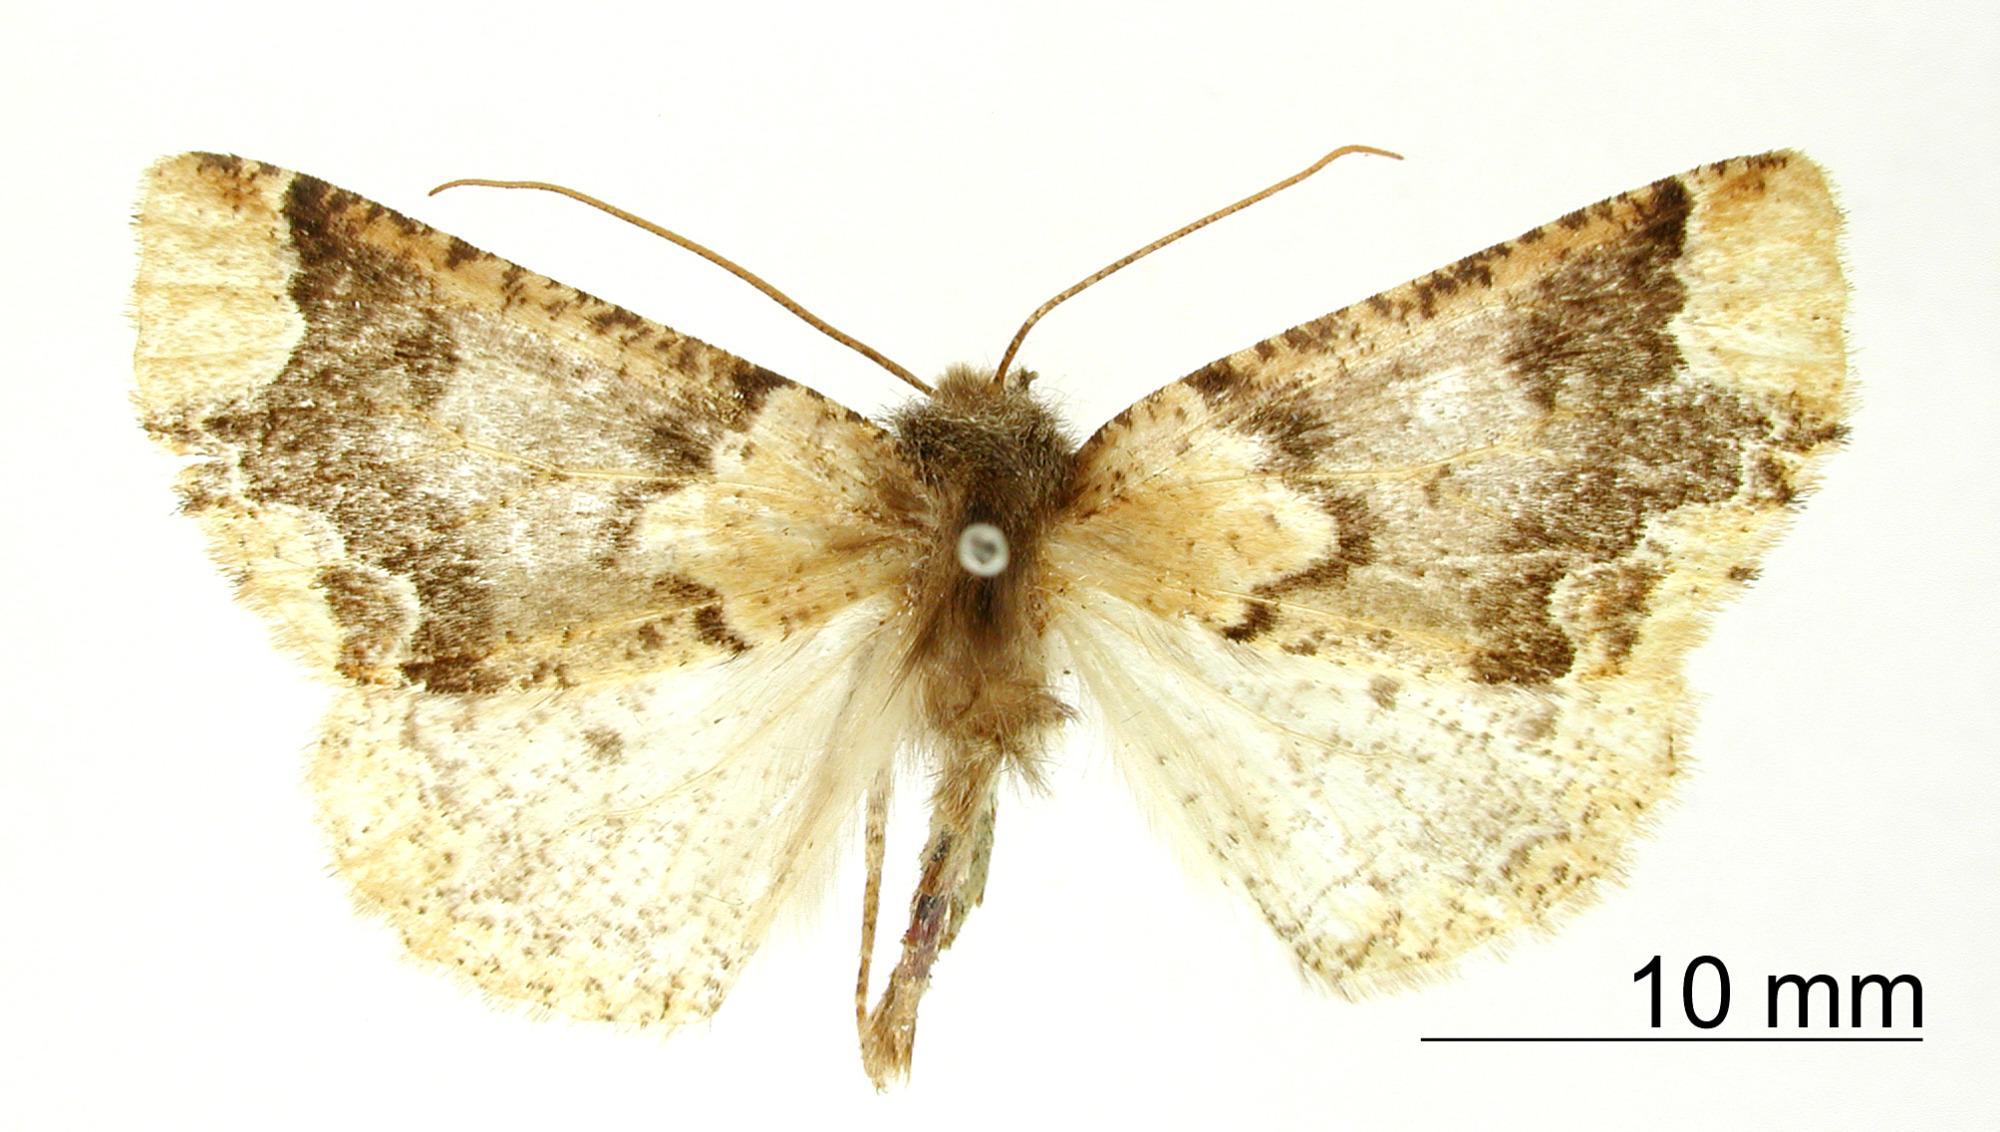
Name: Leucolithodes fumifascia
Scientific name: Leucolithodes fumifascia Dognin, 1913
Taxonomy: Animalia, Arthropoda, Insecta, Lepidoptera, Geometridae, Ennominae
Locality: Monte Tolima, Colombia, Colombia